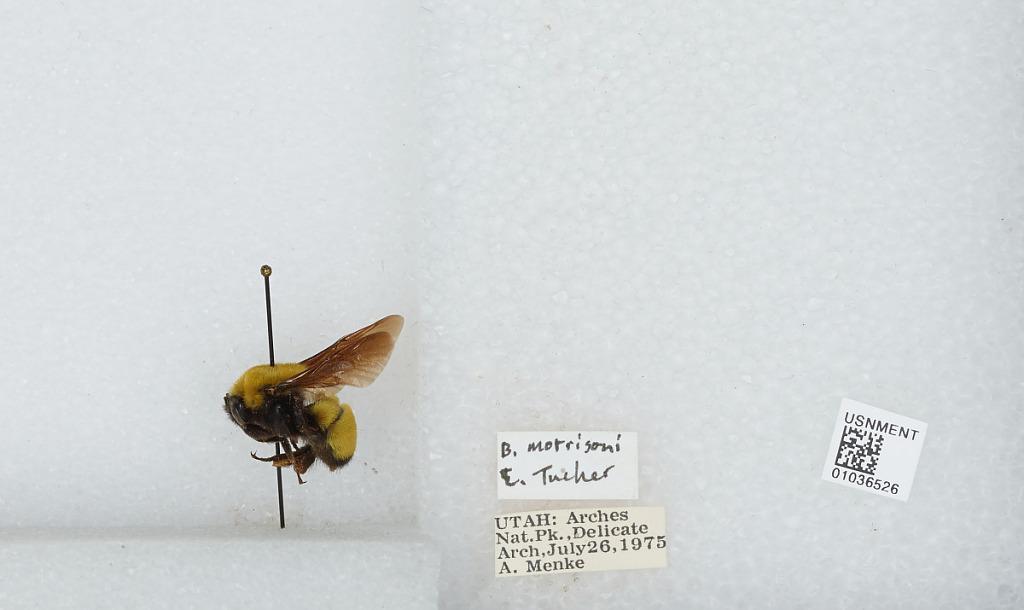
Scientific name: Bombus (Separatobombus) morrisoni Cresson
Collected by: A. Menke
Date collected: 1975-7-26
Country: United States
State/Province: Utah
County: Grand
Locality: Arches National Park, Delicate Arch
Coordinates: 38.7436, -109.499